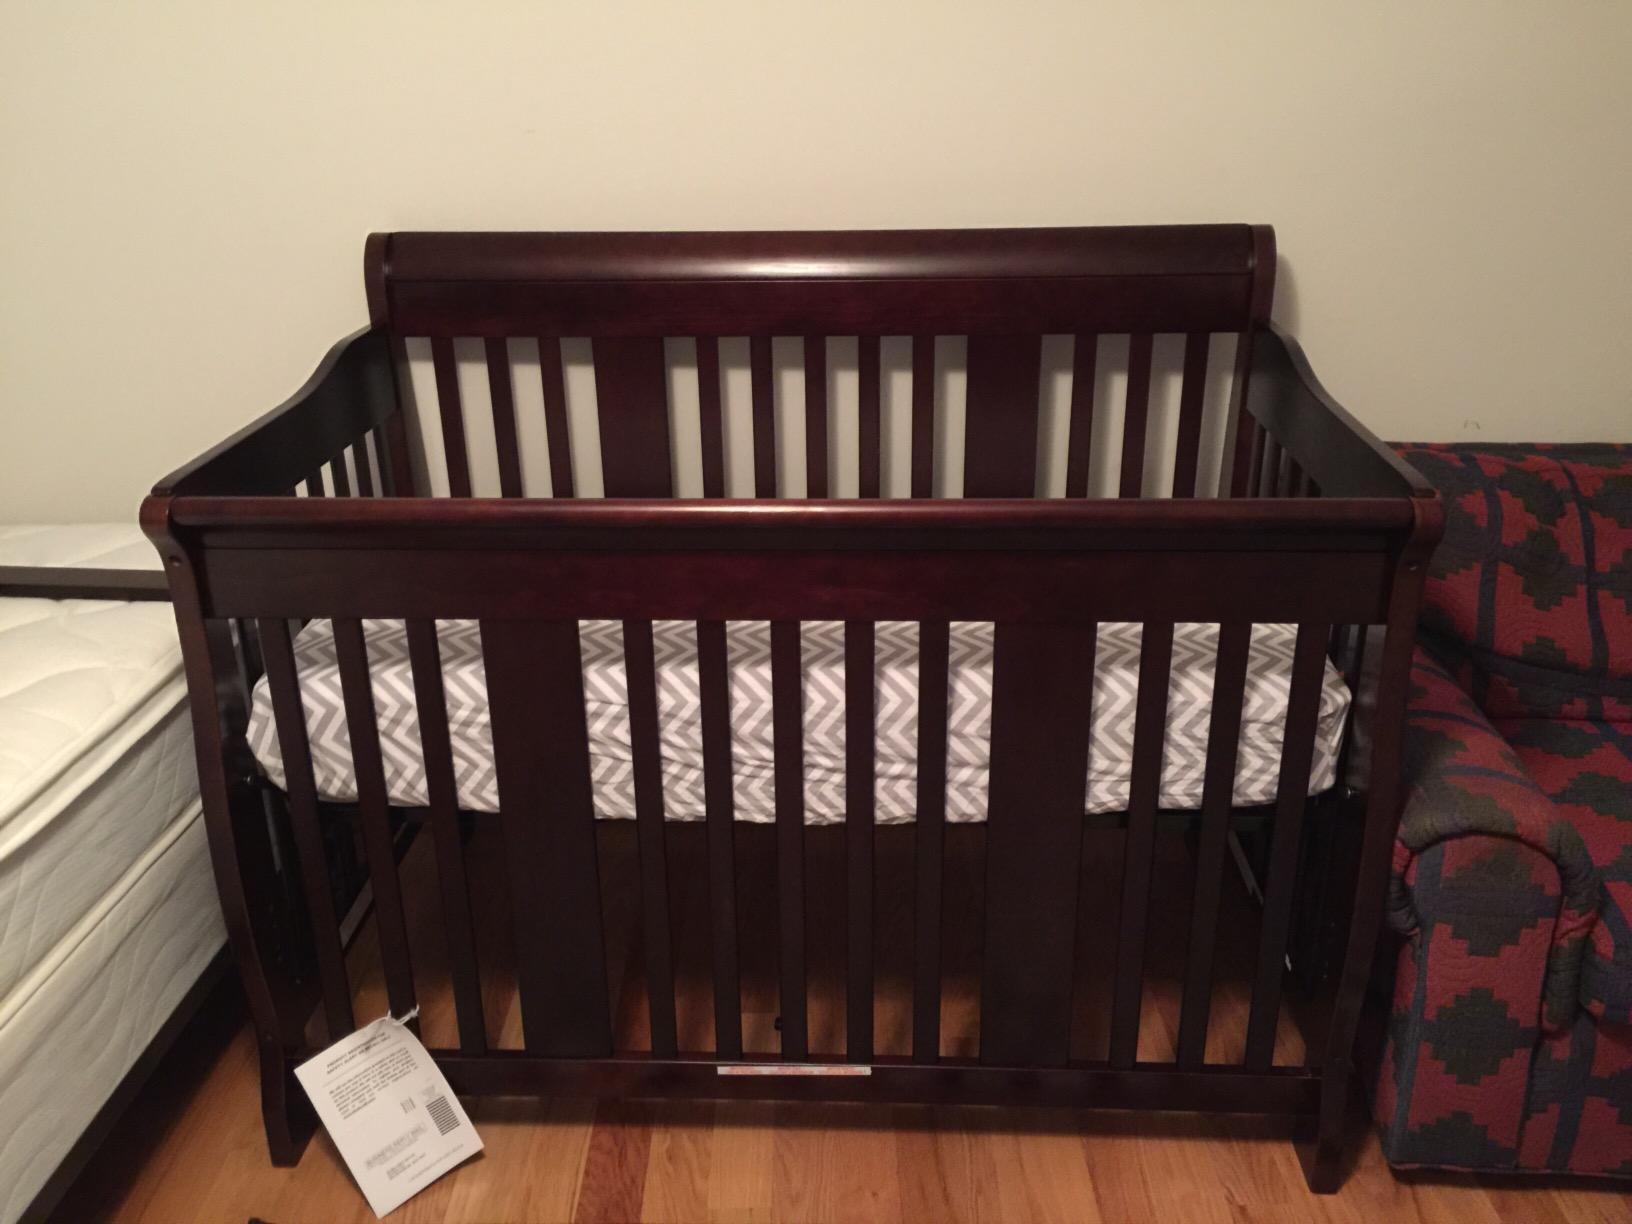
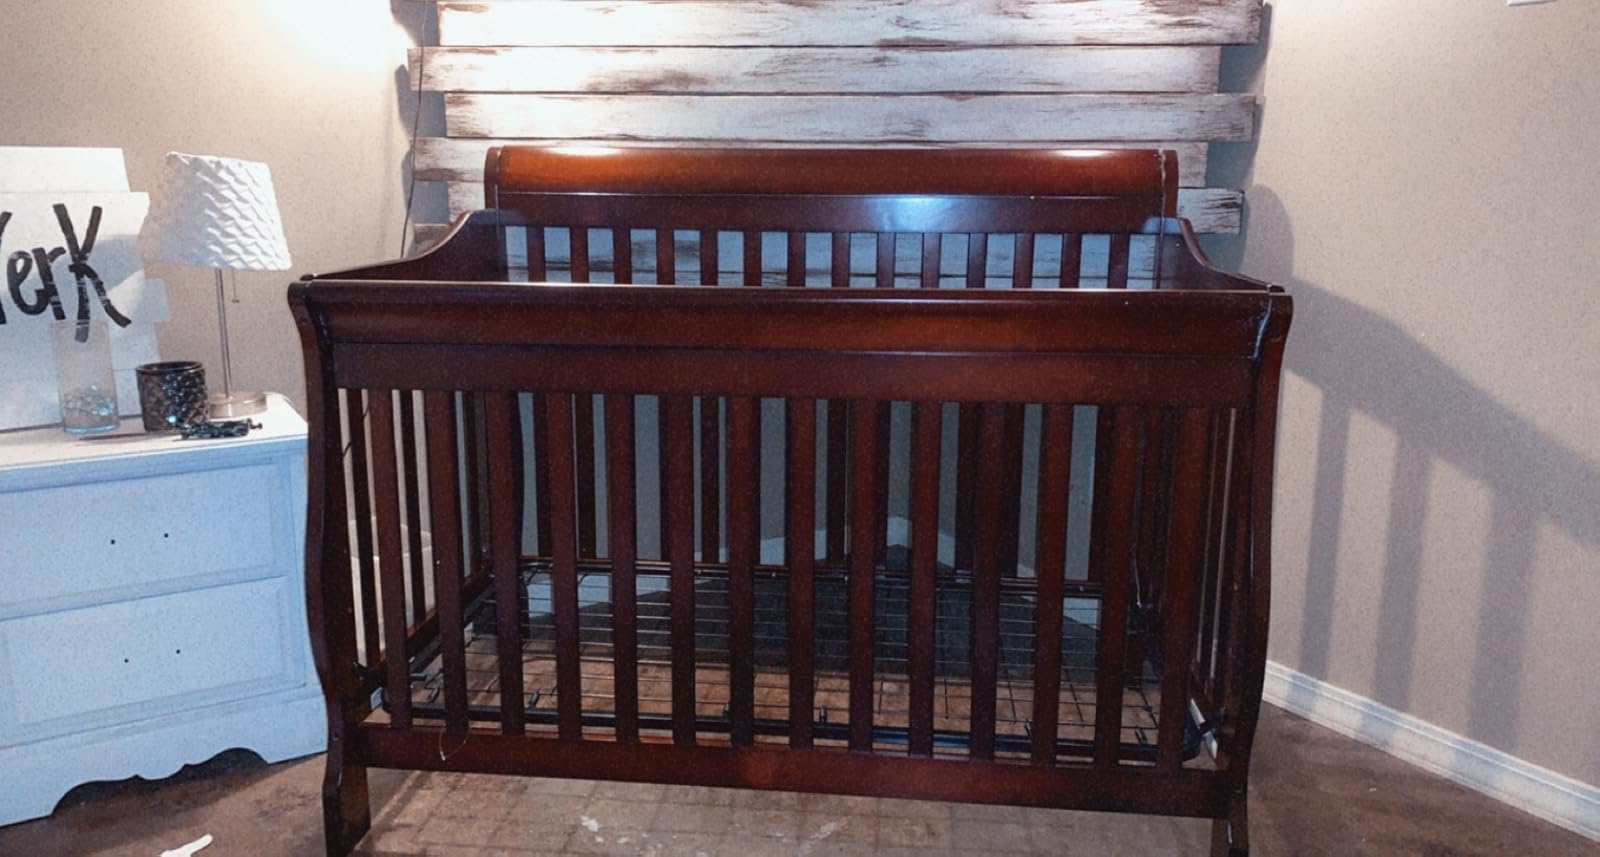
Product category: products_crib
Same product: no